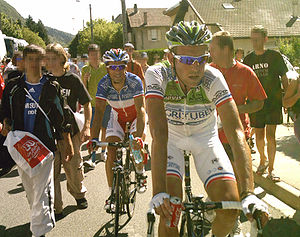
Nicolas Vogondy / Tour de France
Nicolas Vogondy et Christophe Moreau
Nicolas Vogondy er en fransk tligere professionel cykelrytter som cyklede for det franske hold Agritubel.